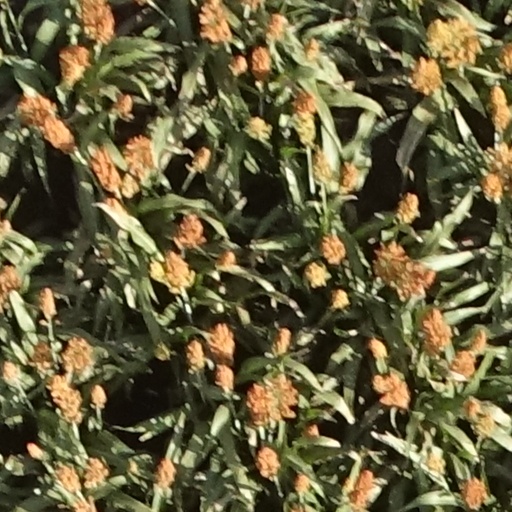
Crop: sorghum